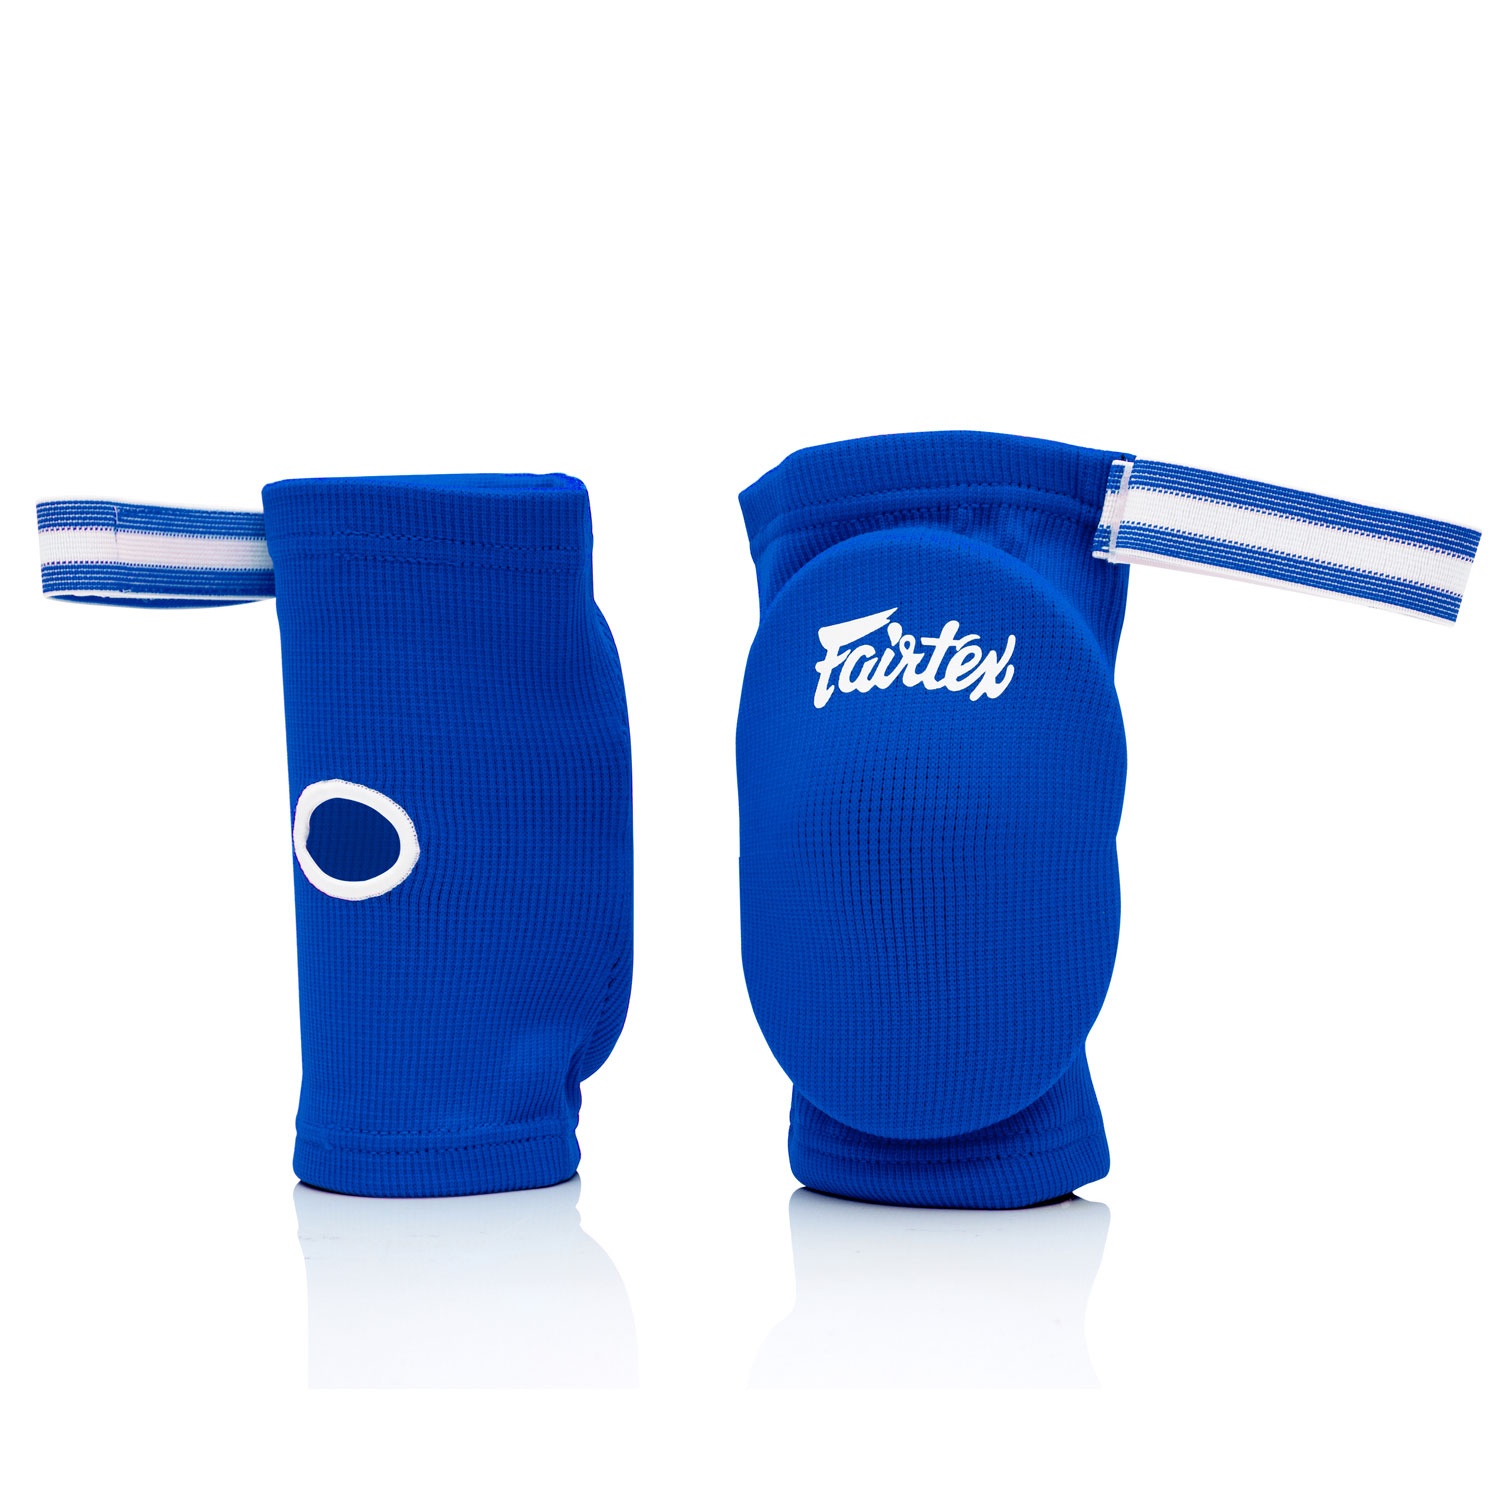
Fairtex Competition Muay Thai Elbow Pads - Blue
Premium elastic cotton elbow pads from Fairtex for competition or training with high impact padding to protect the elbow and a velcro fastening at the top for a secure fit. One size only. Features: Premium elastic cotton For competition or training High impact padding Velcro fastening
Brand: Playwell
Category: Sporting Goods > Athletics > Boxing & Martial Arts > Boxing & Martial Arts Protective Gear > Boxing & Martial Arts Arm Guards